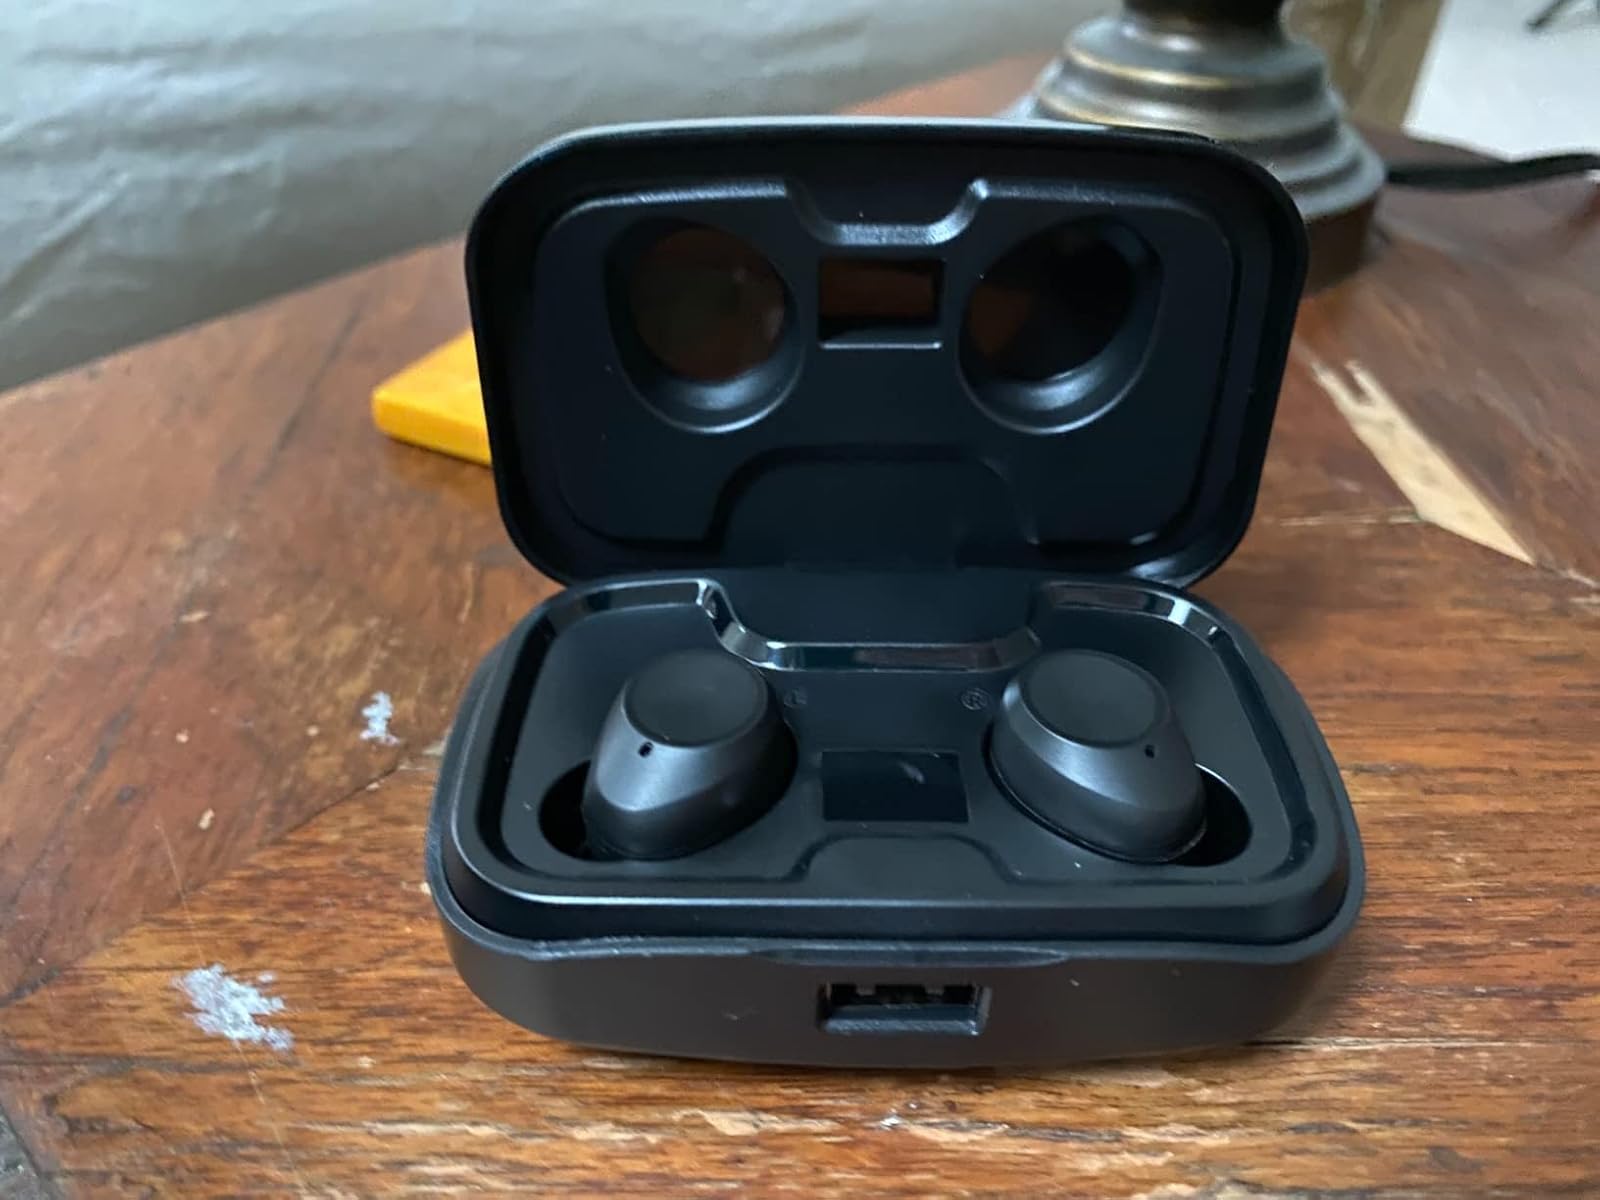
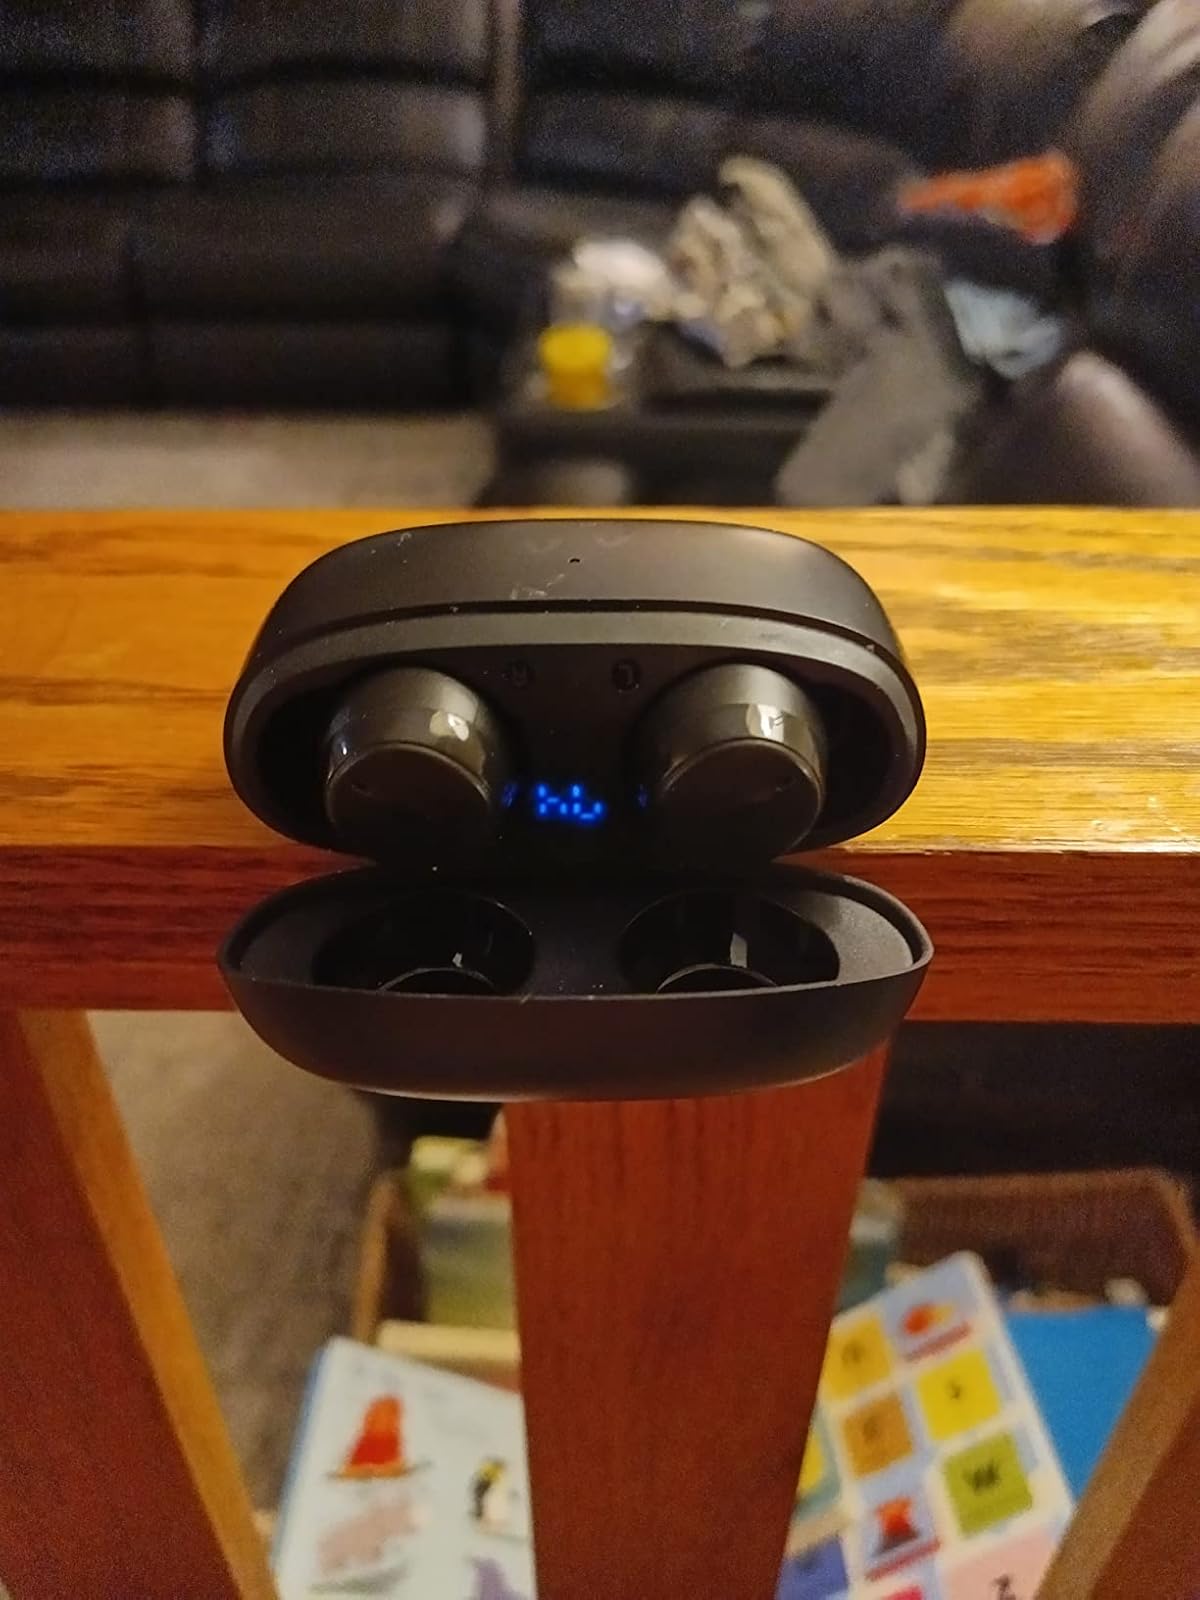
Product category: earbuds
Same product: no